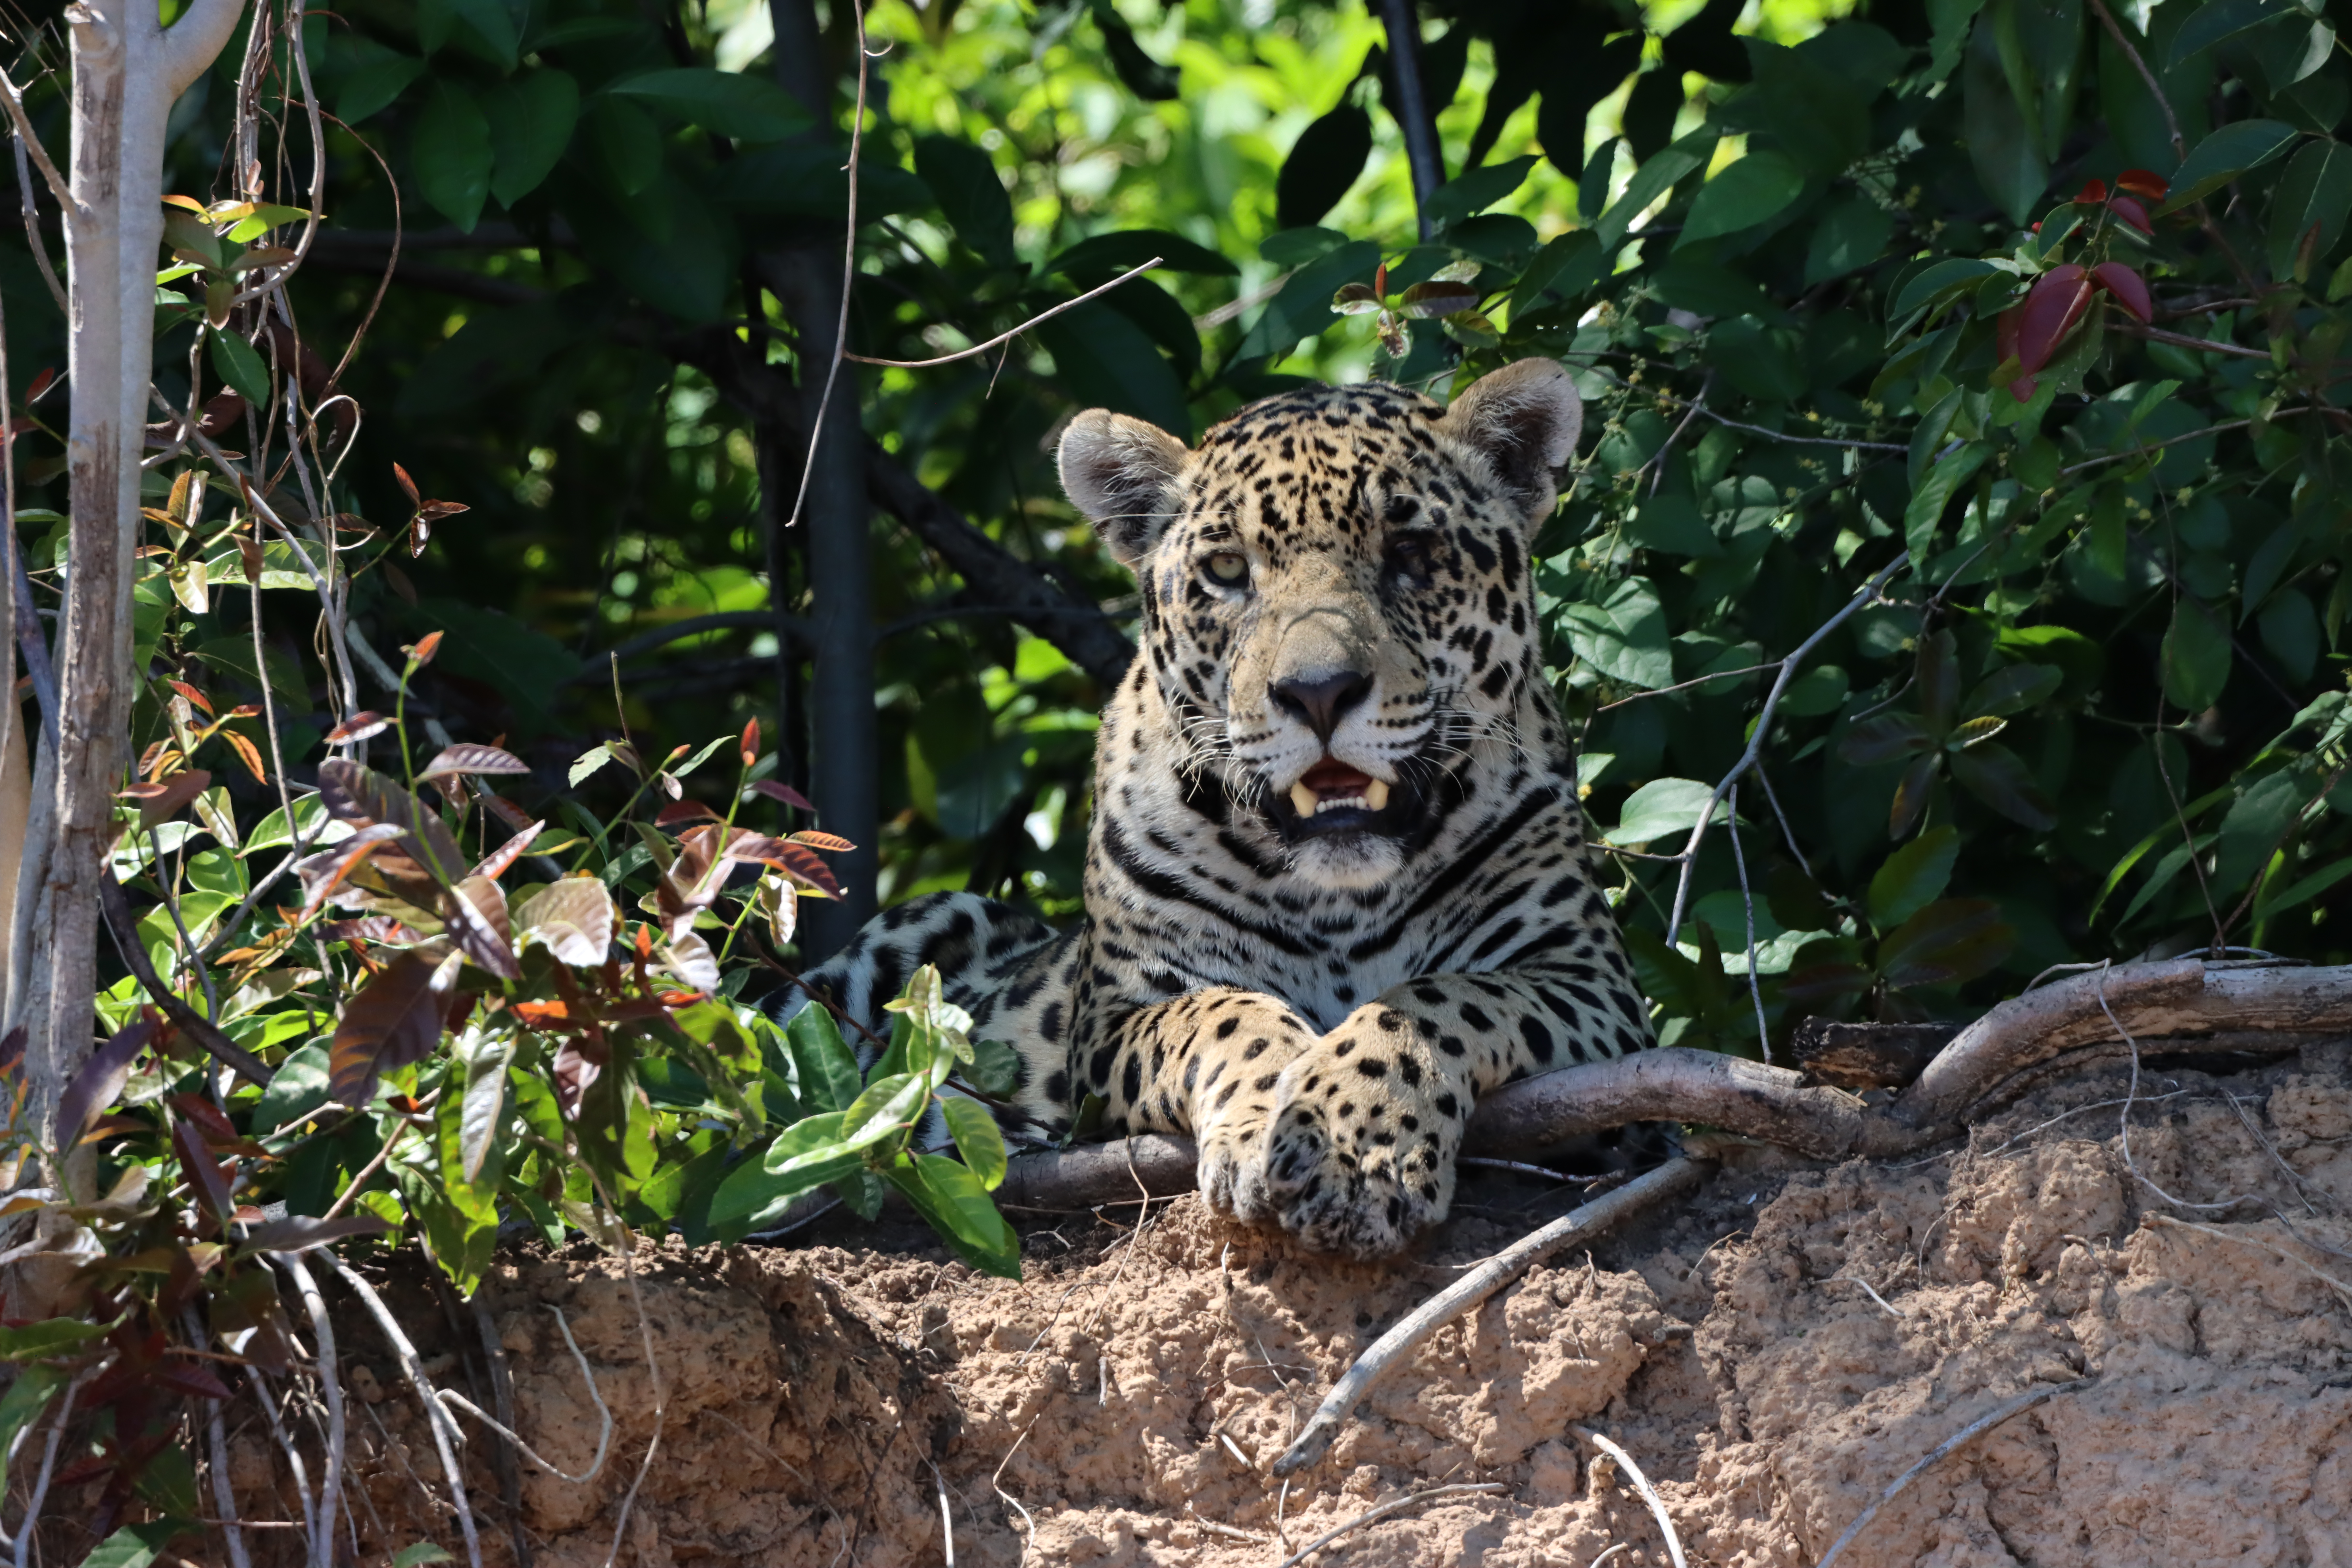
Jaguar: Lua